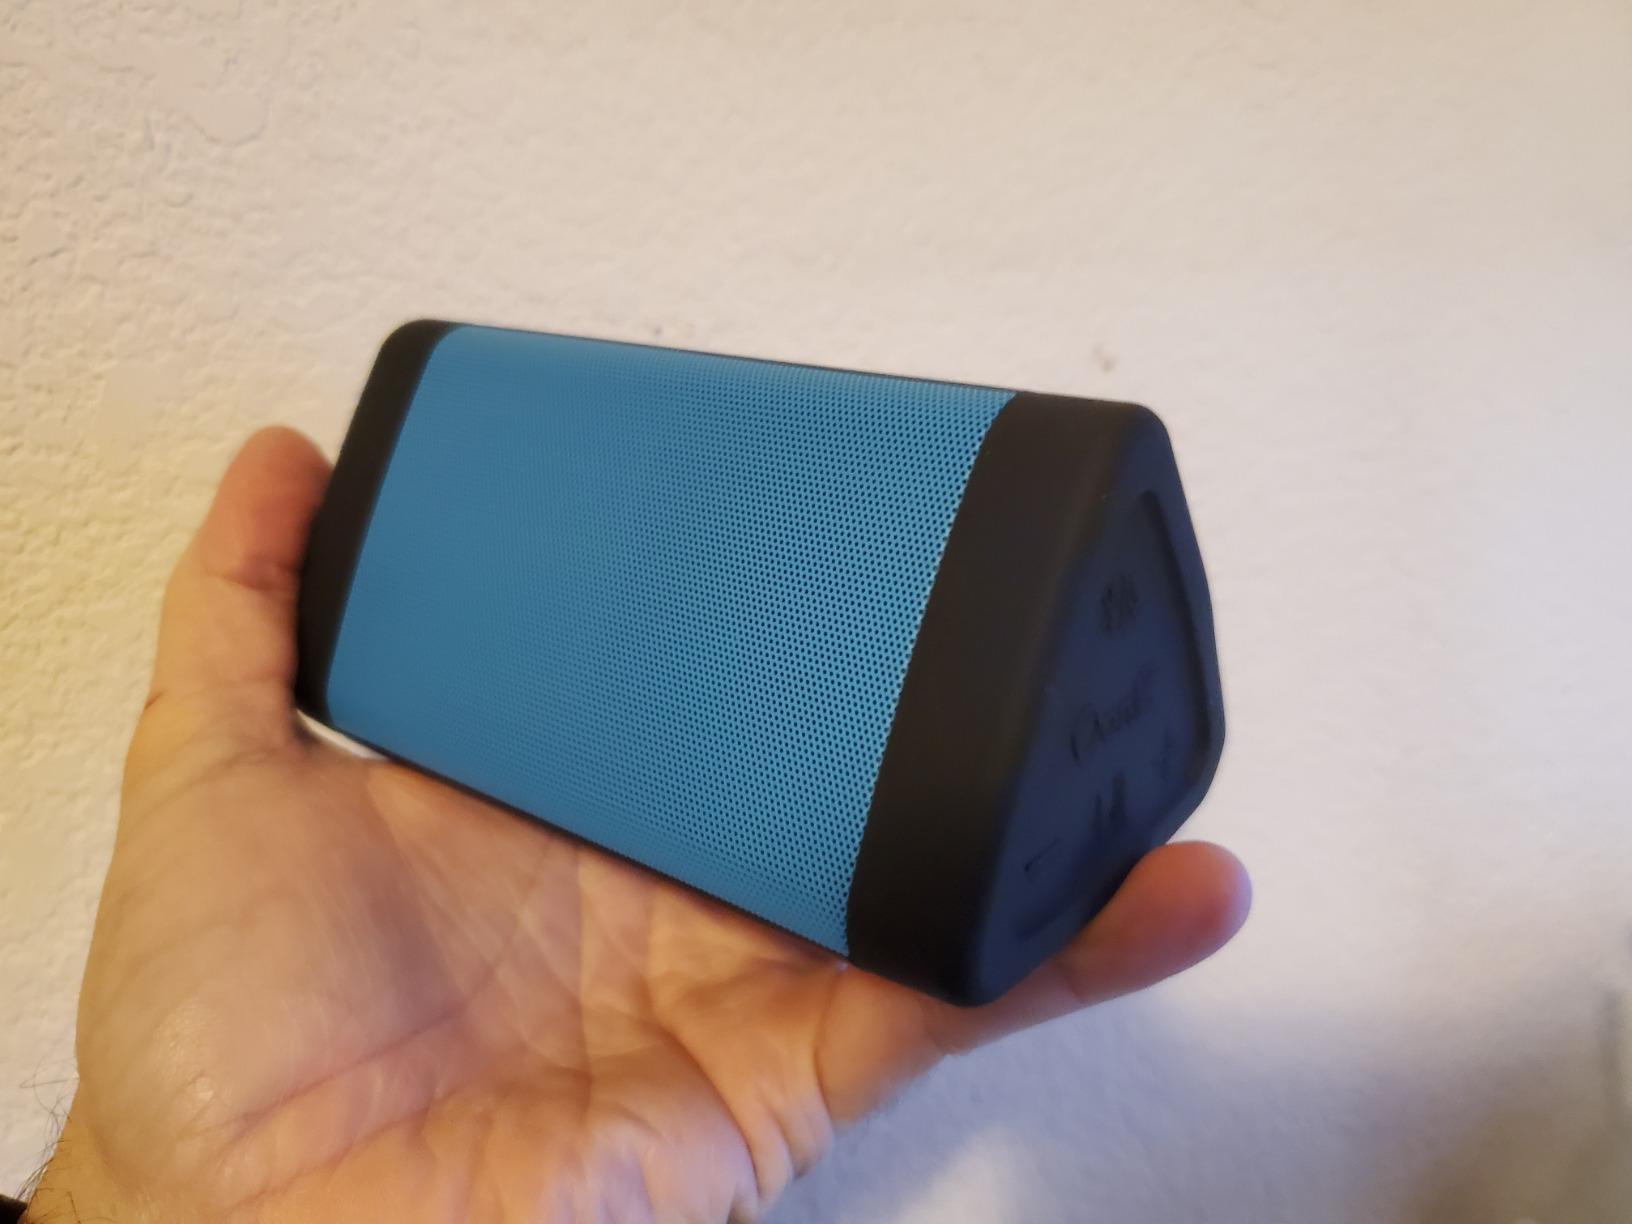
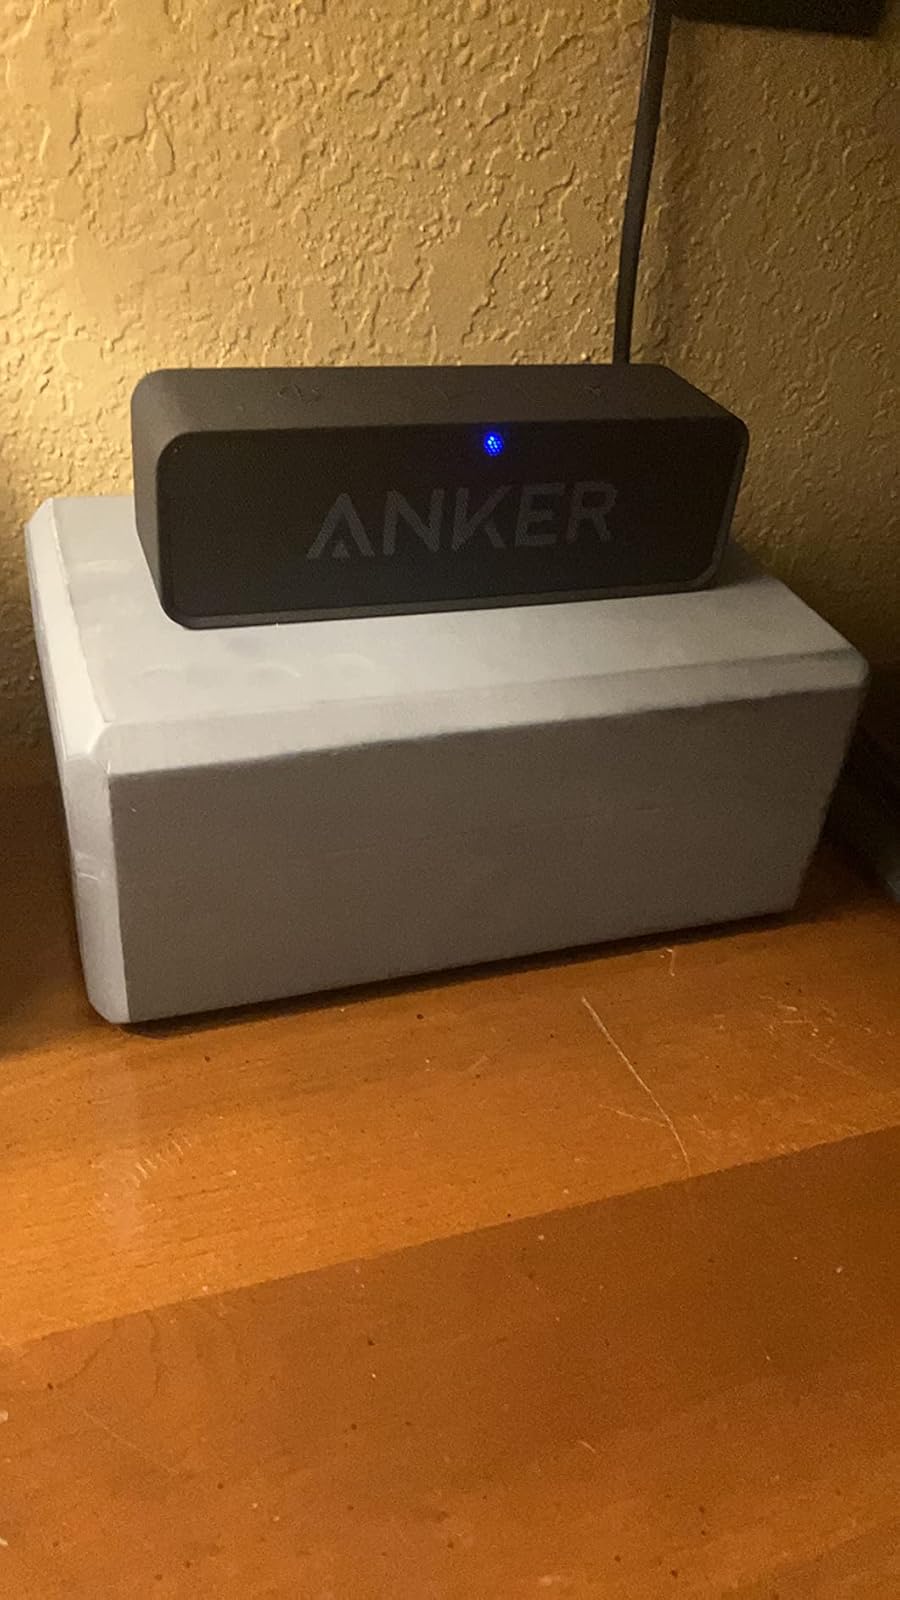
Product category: speaker
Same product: no